John Jerry

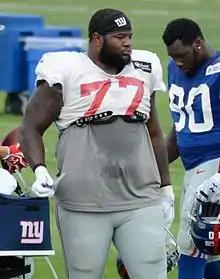
Jerry with the New York Giants in 2016

John Jerry (born June 14, 1986) is an American former professional football player who was a guard in the National Football League (NFL). He played college football for the Ole Miss Rebels and was selected by the Miami Dolphins in the third round of the 2010 NFL draft. He also played for the New York Giants and Cincinnati Bengals.